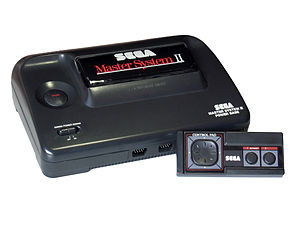
Sega Master System
Sega Mastersystem II
Sega Master System er en 8-bit kasette-baseret video spil konsol der blev markedsført af Sega. Første gang udgivet i 1986. Den oprindelige form hed Sega SG-1000 Mark III.